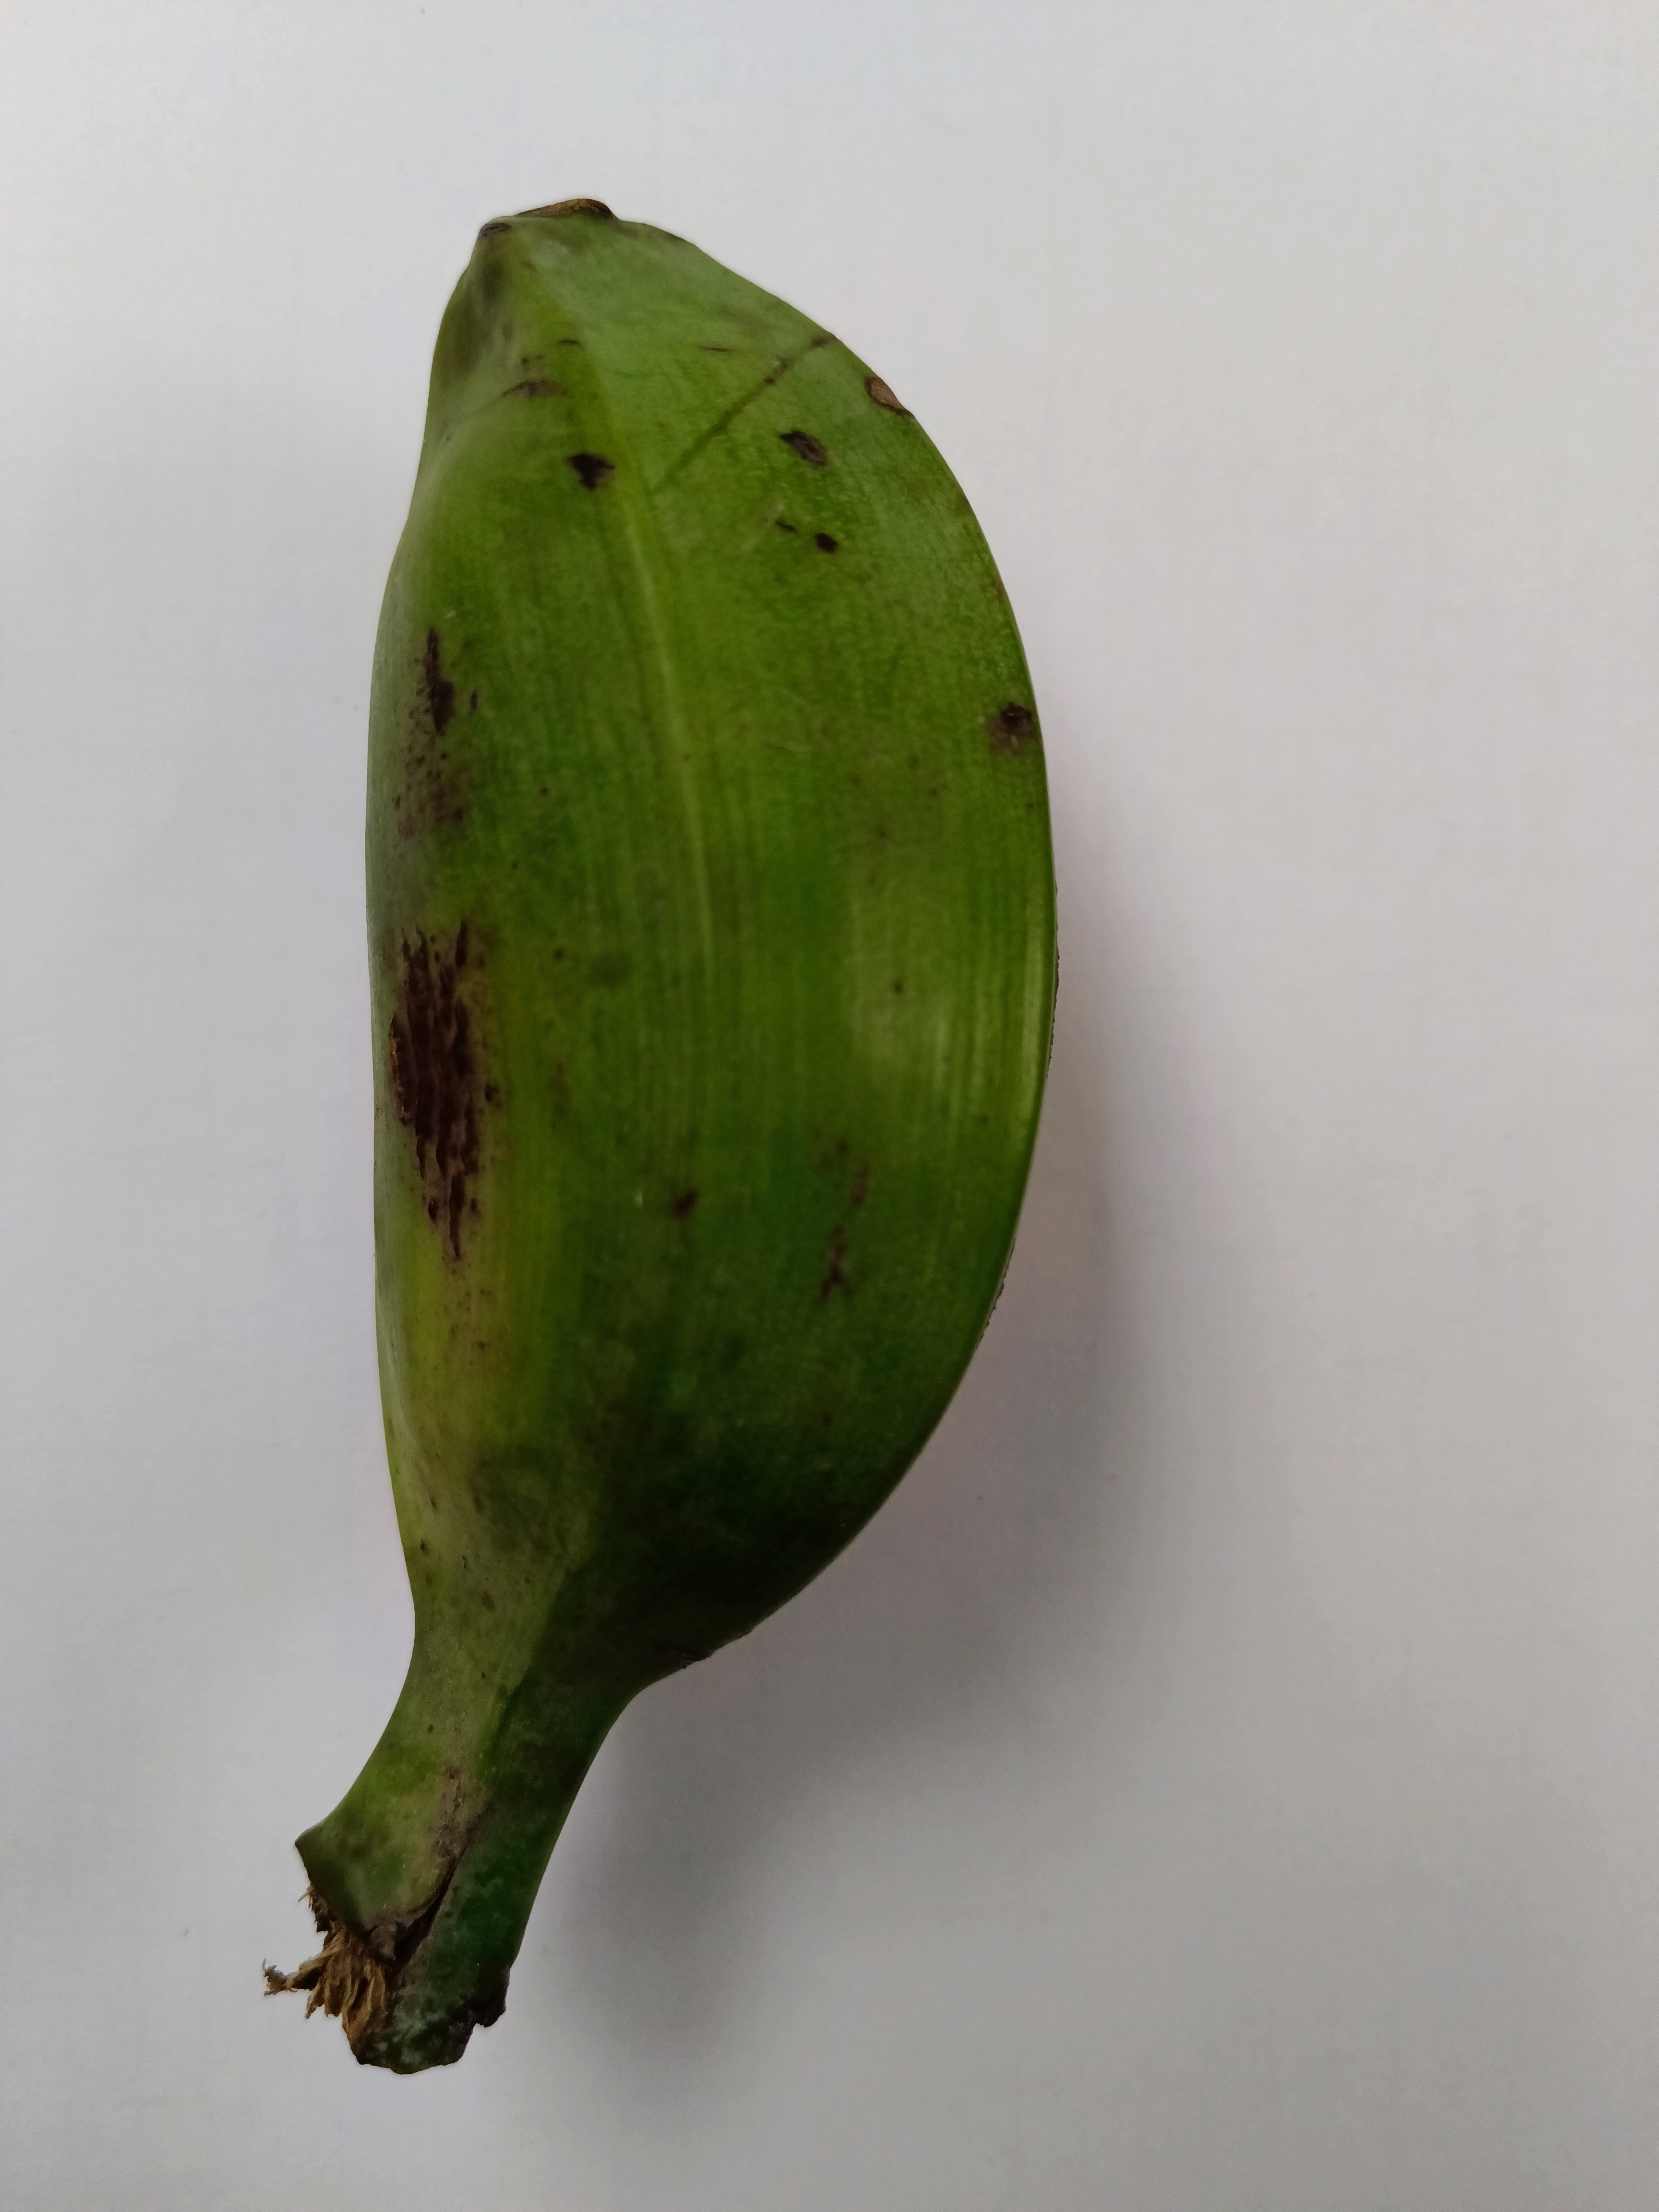
Banana variety: Bichi